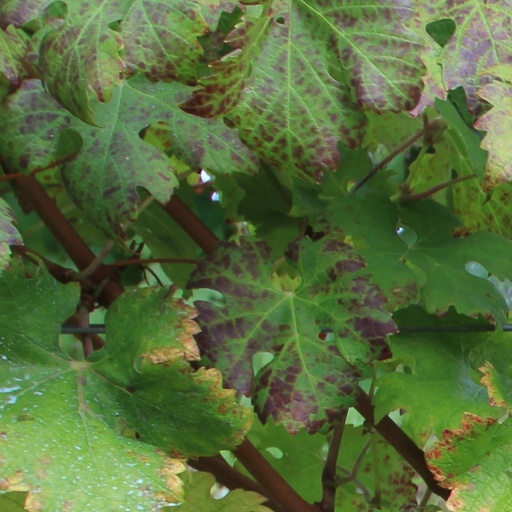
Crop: grape